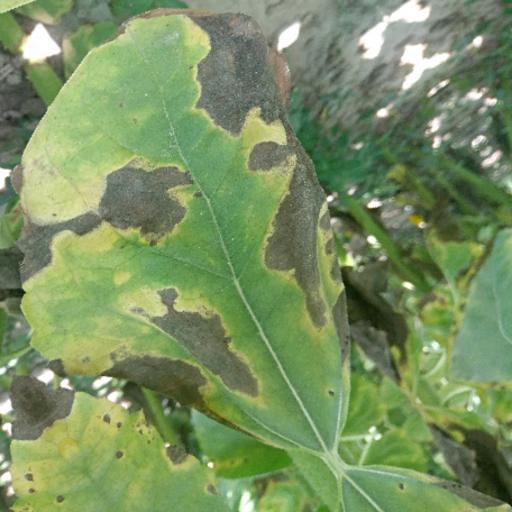
Label: Leaf_scars